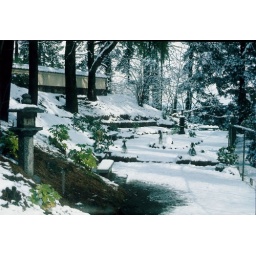
&lt;b&gt;below sand &amp;amp; stone garden wall&lt;/b&gt;|| Moss Garden in snow